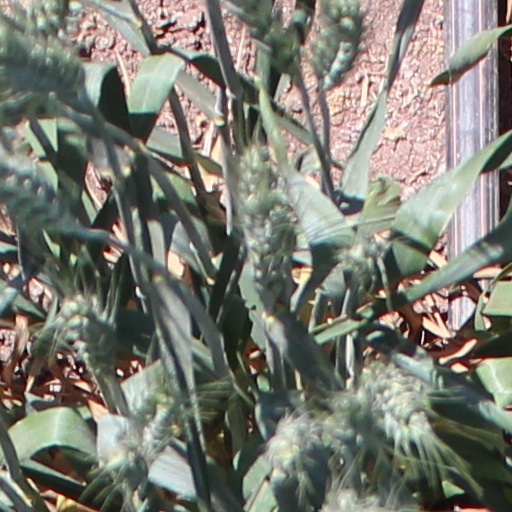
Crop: wheat